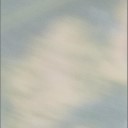
Label: Leaf_rust